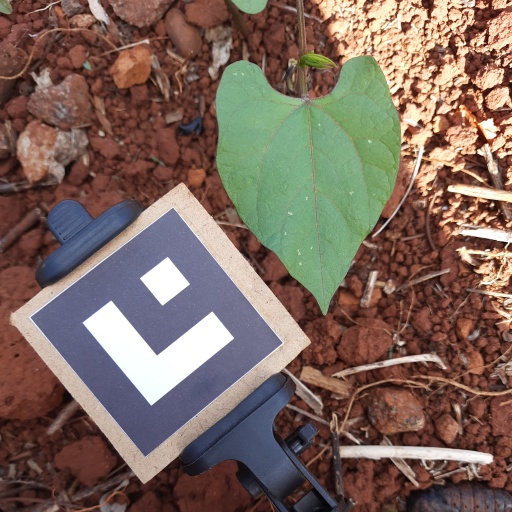
Observations: flat surface, no eating holes, under shade